Mann Act

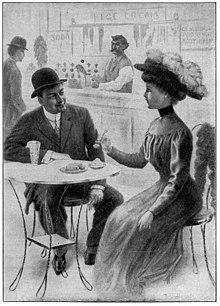
"Does her mother know the character of the place and the man she is with?" —"The War on the White Slave Trade" by Ernest Albert Bell, 1910

This excerpt from "The War on the White Slave Trade" was written by the United States District Attorney in Chicago: